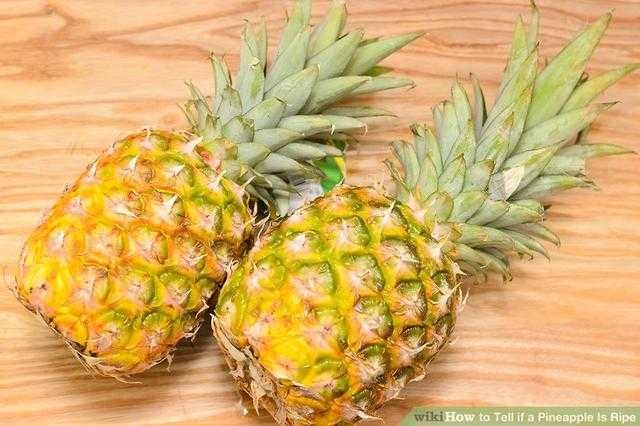
Label: Pineapple